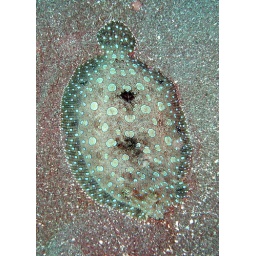
hiding in the sand off the coast of Saba